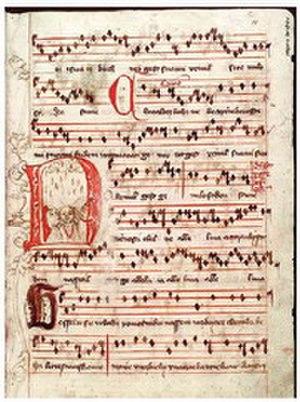
Un hymnaire est un ouvrage rassemblant plusieurs hymnes, chants religieux métriques ou rythmiques qui sont dits à chaque heure de l’office. Les premiers hymnaires connus manuscrit apparaissent en Europe au Moyen Âge. La Réforme protestante au XVIᵉ siècle ainsi que la découverte de l'imprimerie confère aux hymnaires une place centrale dans le culte au sein des différentes Églises de la Réforme en Europe de l'Ouest et en Europe centrale.